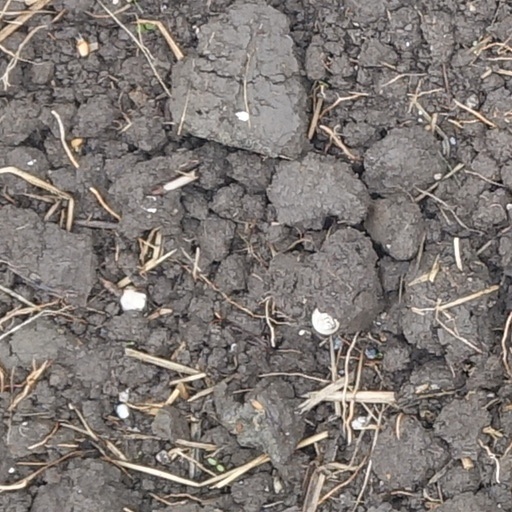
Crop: wheat